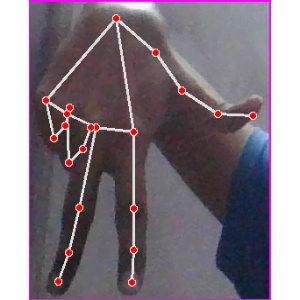
अक्षर: ग